Isthmus Department

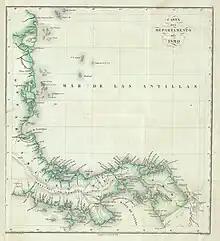
Map of the Isthmus Department from 1827

The department of the Isthmus was constituted with the territory of the current Republic of Panama, the north of the current department of Chocó, and the Costa Rican southern Pacific (from Punta Burica to the Golfo Dulce). In 1824, by means of the Law of Territorial Division of the Republic of Colombia [], the department was subdivided into provinces. According to the laws of Gran Colombia, the civil government of the department was headed by an intendant and the military authority was represented by the General Commander of the department.